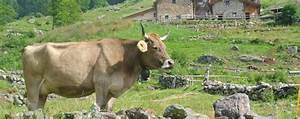
Label: mucca